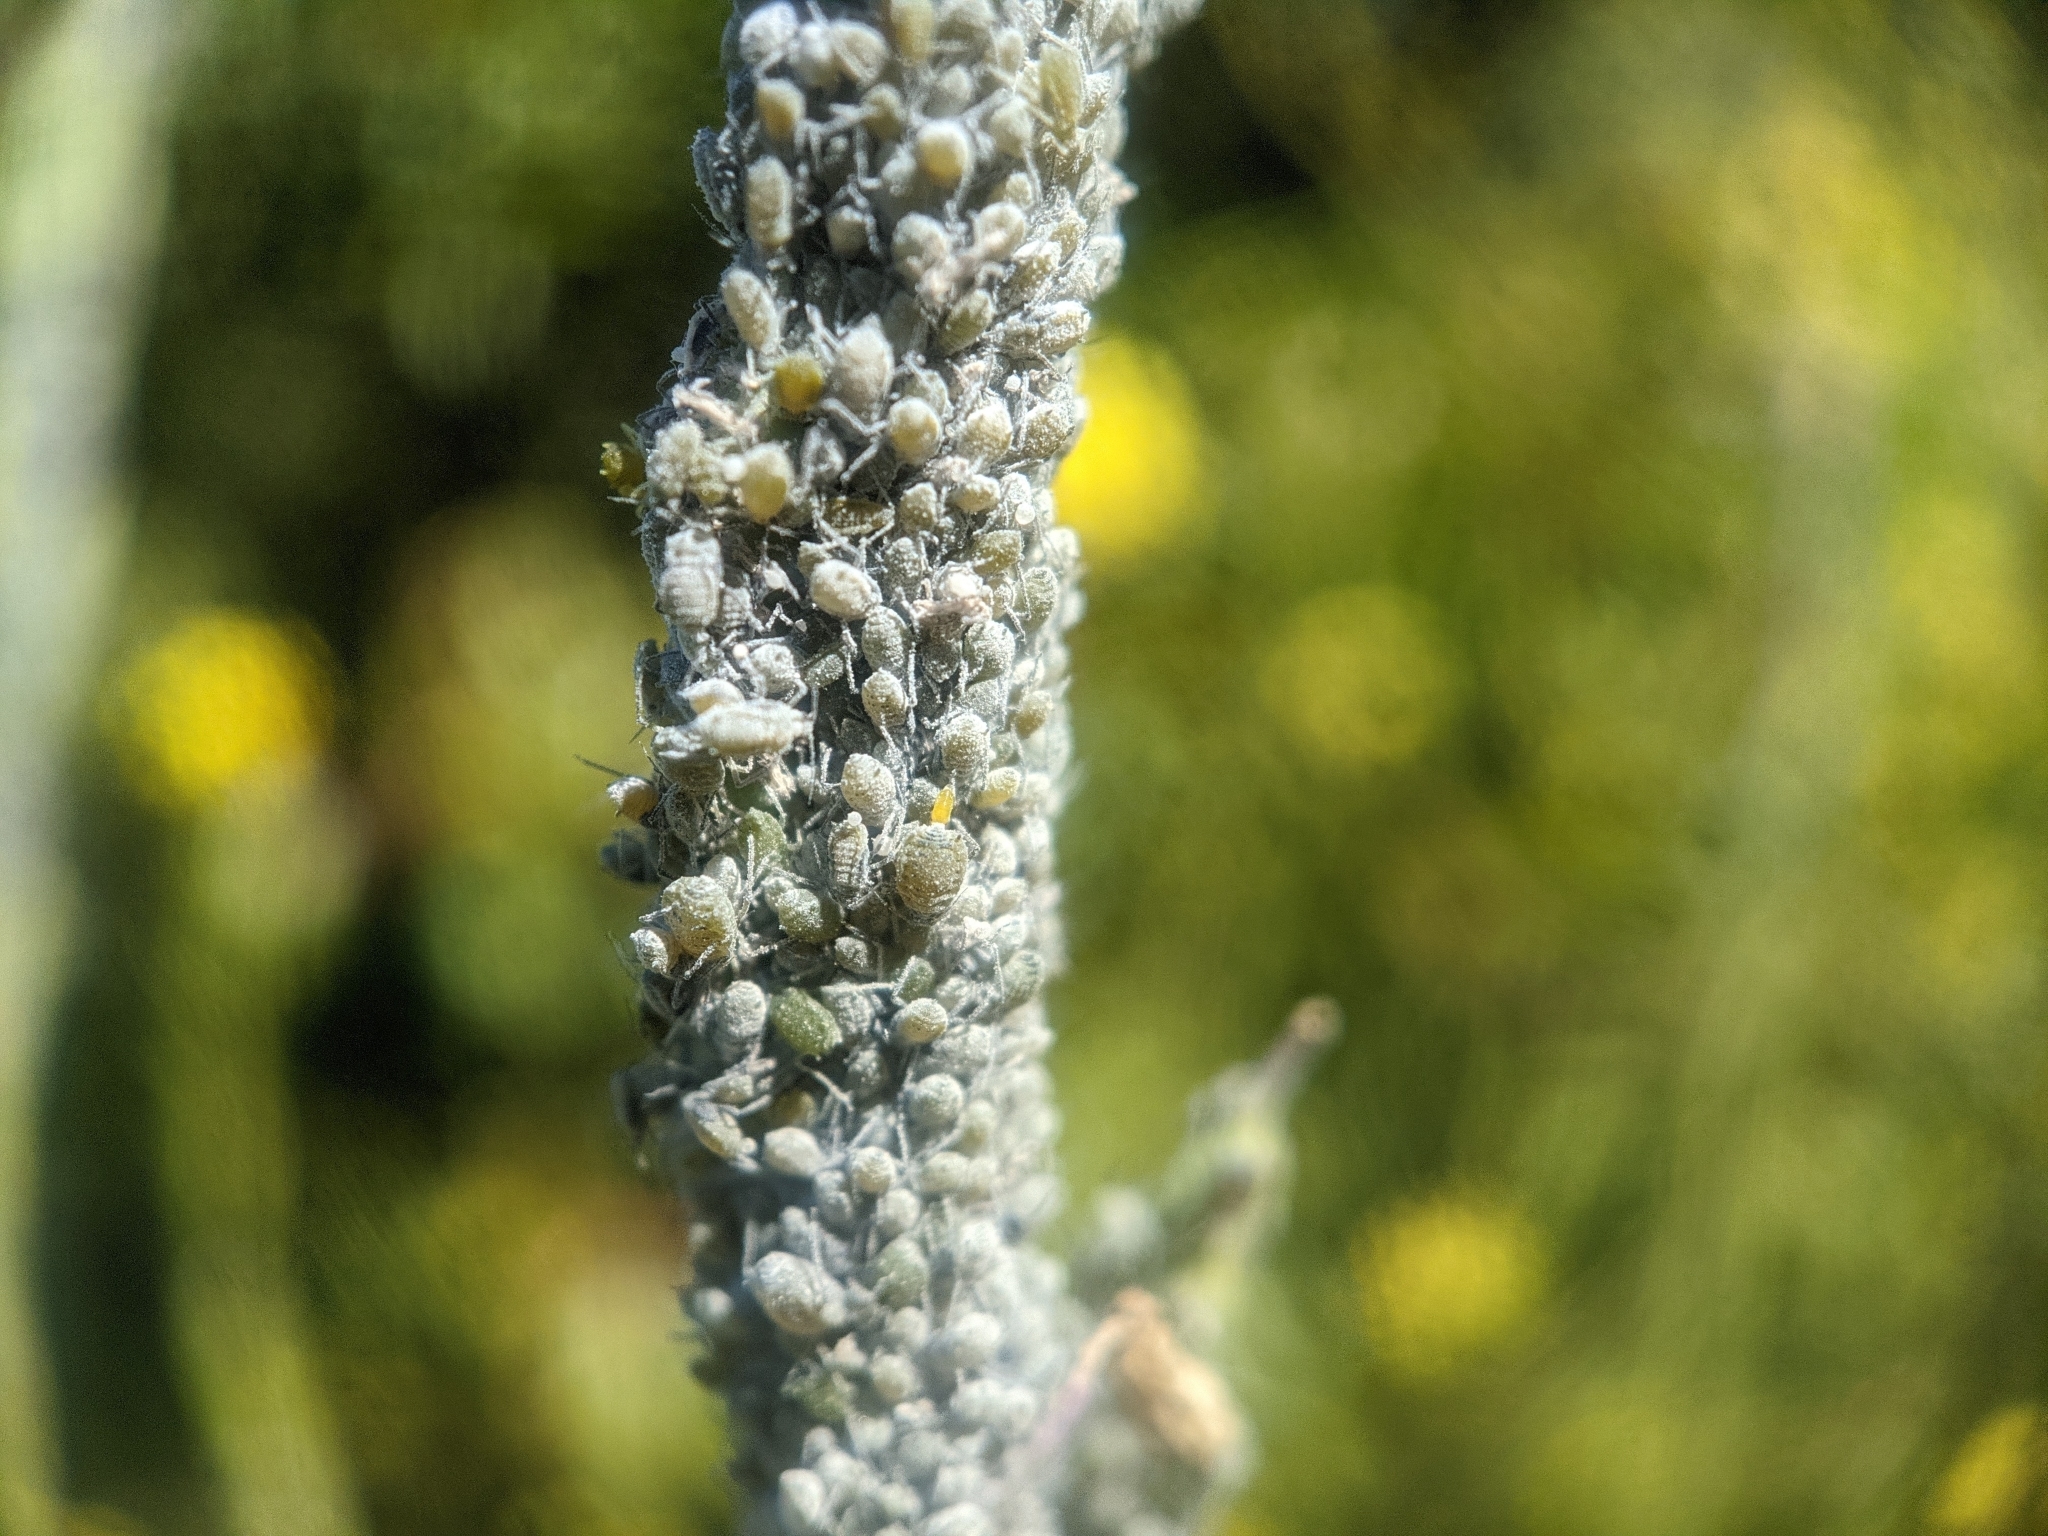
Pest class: cabbage_aphid